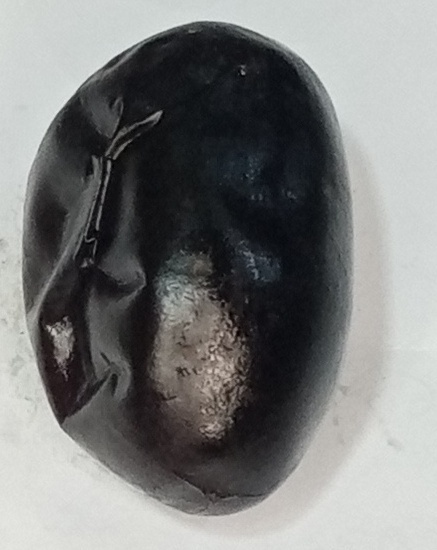
Variety: kupro
Size: large
Grade: grade-1